Joe E. Mann

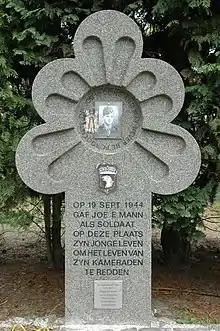
Joe Mann monument at the place of his death. The inscription reads: "On 19 September 1944, Joe E. Mann as soldier at this place gave his young life to save the lives of his comrades."

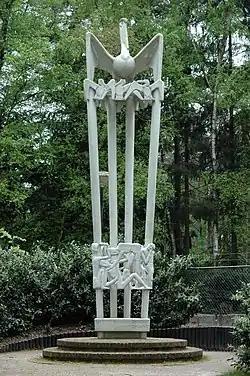

Joe Eugene Mann (July 8, 1922 – September 19, 1944) was a United States Army soldier and a recipient of the United States military's highest decoration – the Medal of Honor – for his actions in World War II.